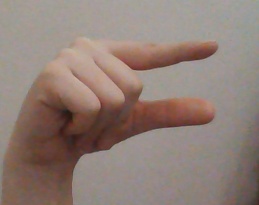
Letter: dal